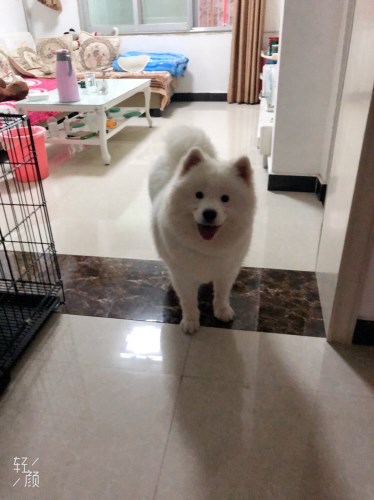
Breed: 2192-n000088-Samoyed